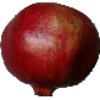
Label: pomegranate